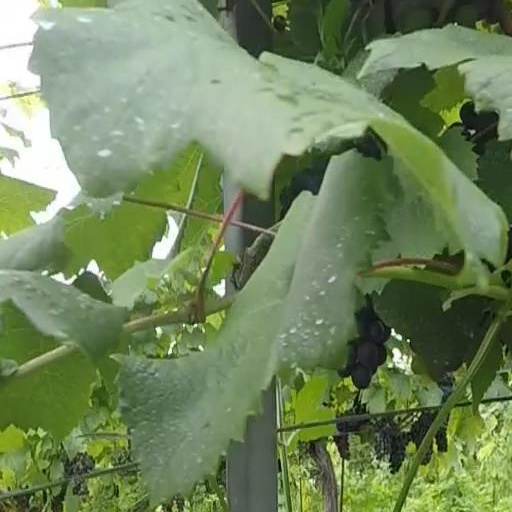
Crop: grape